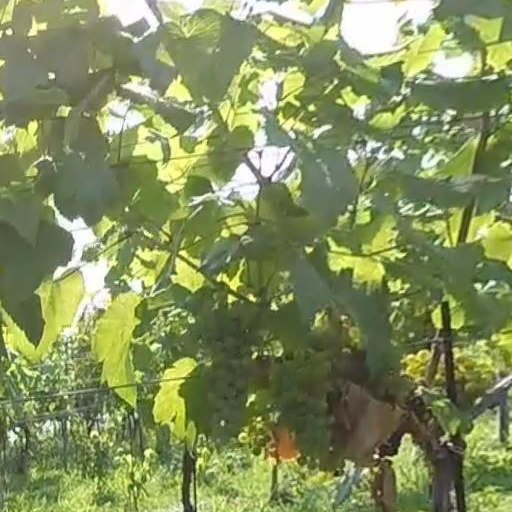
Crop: grape